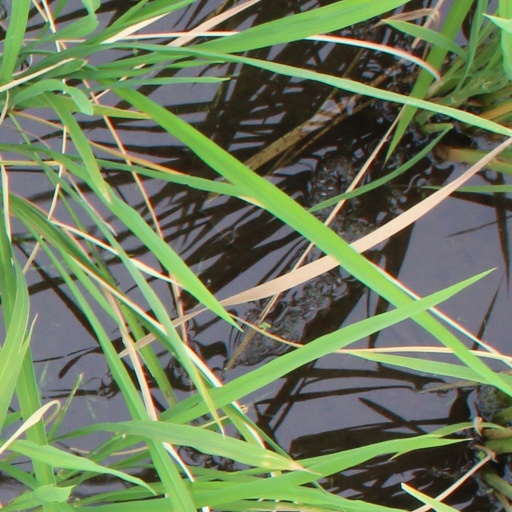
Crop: rice